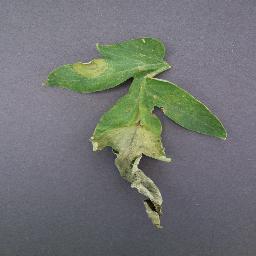
Label: Tomato___Late_blight